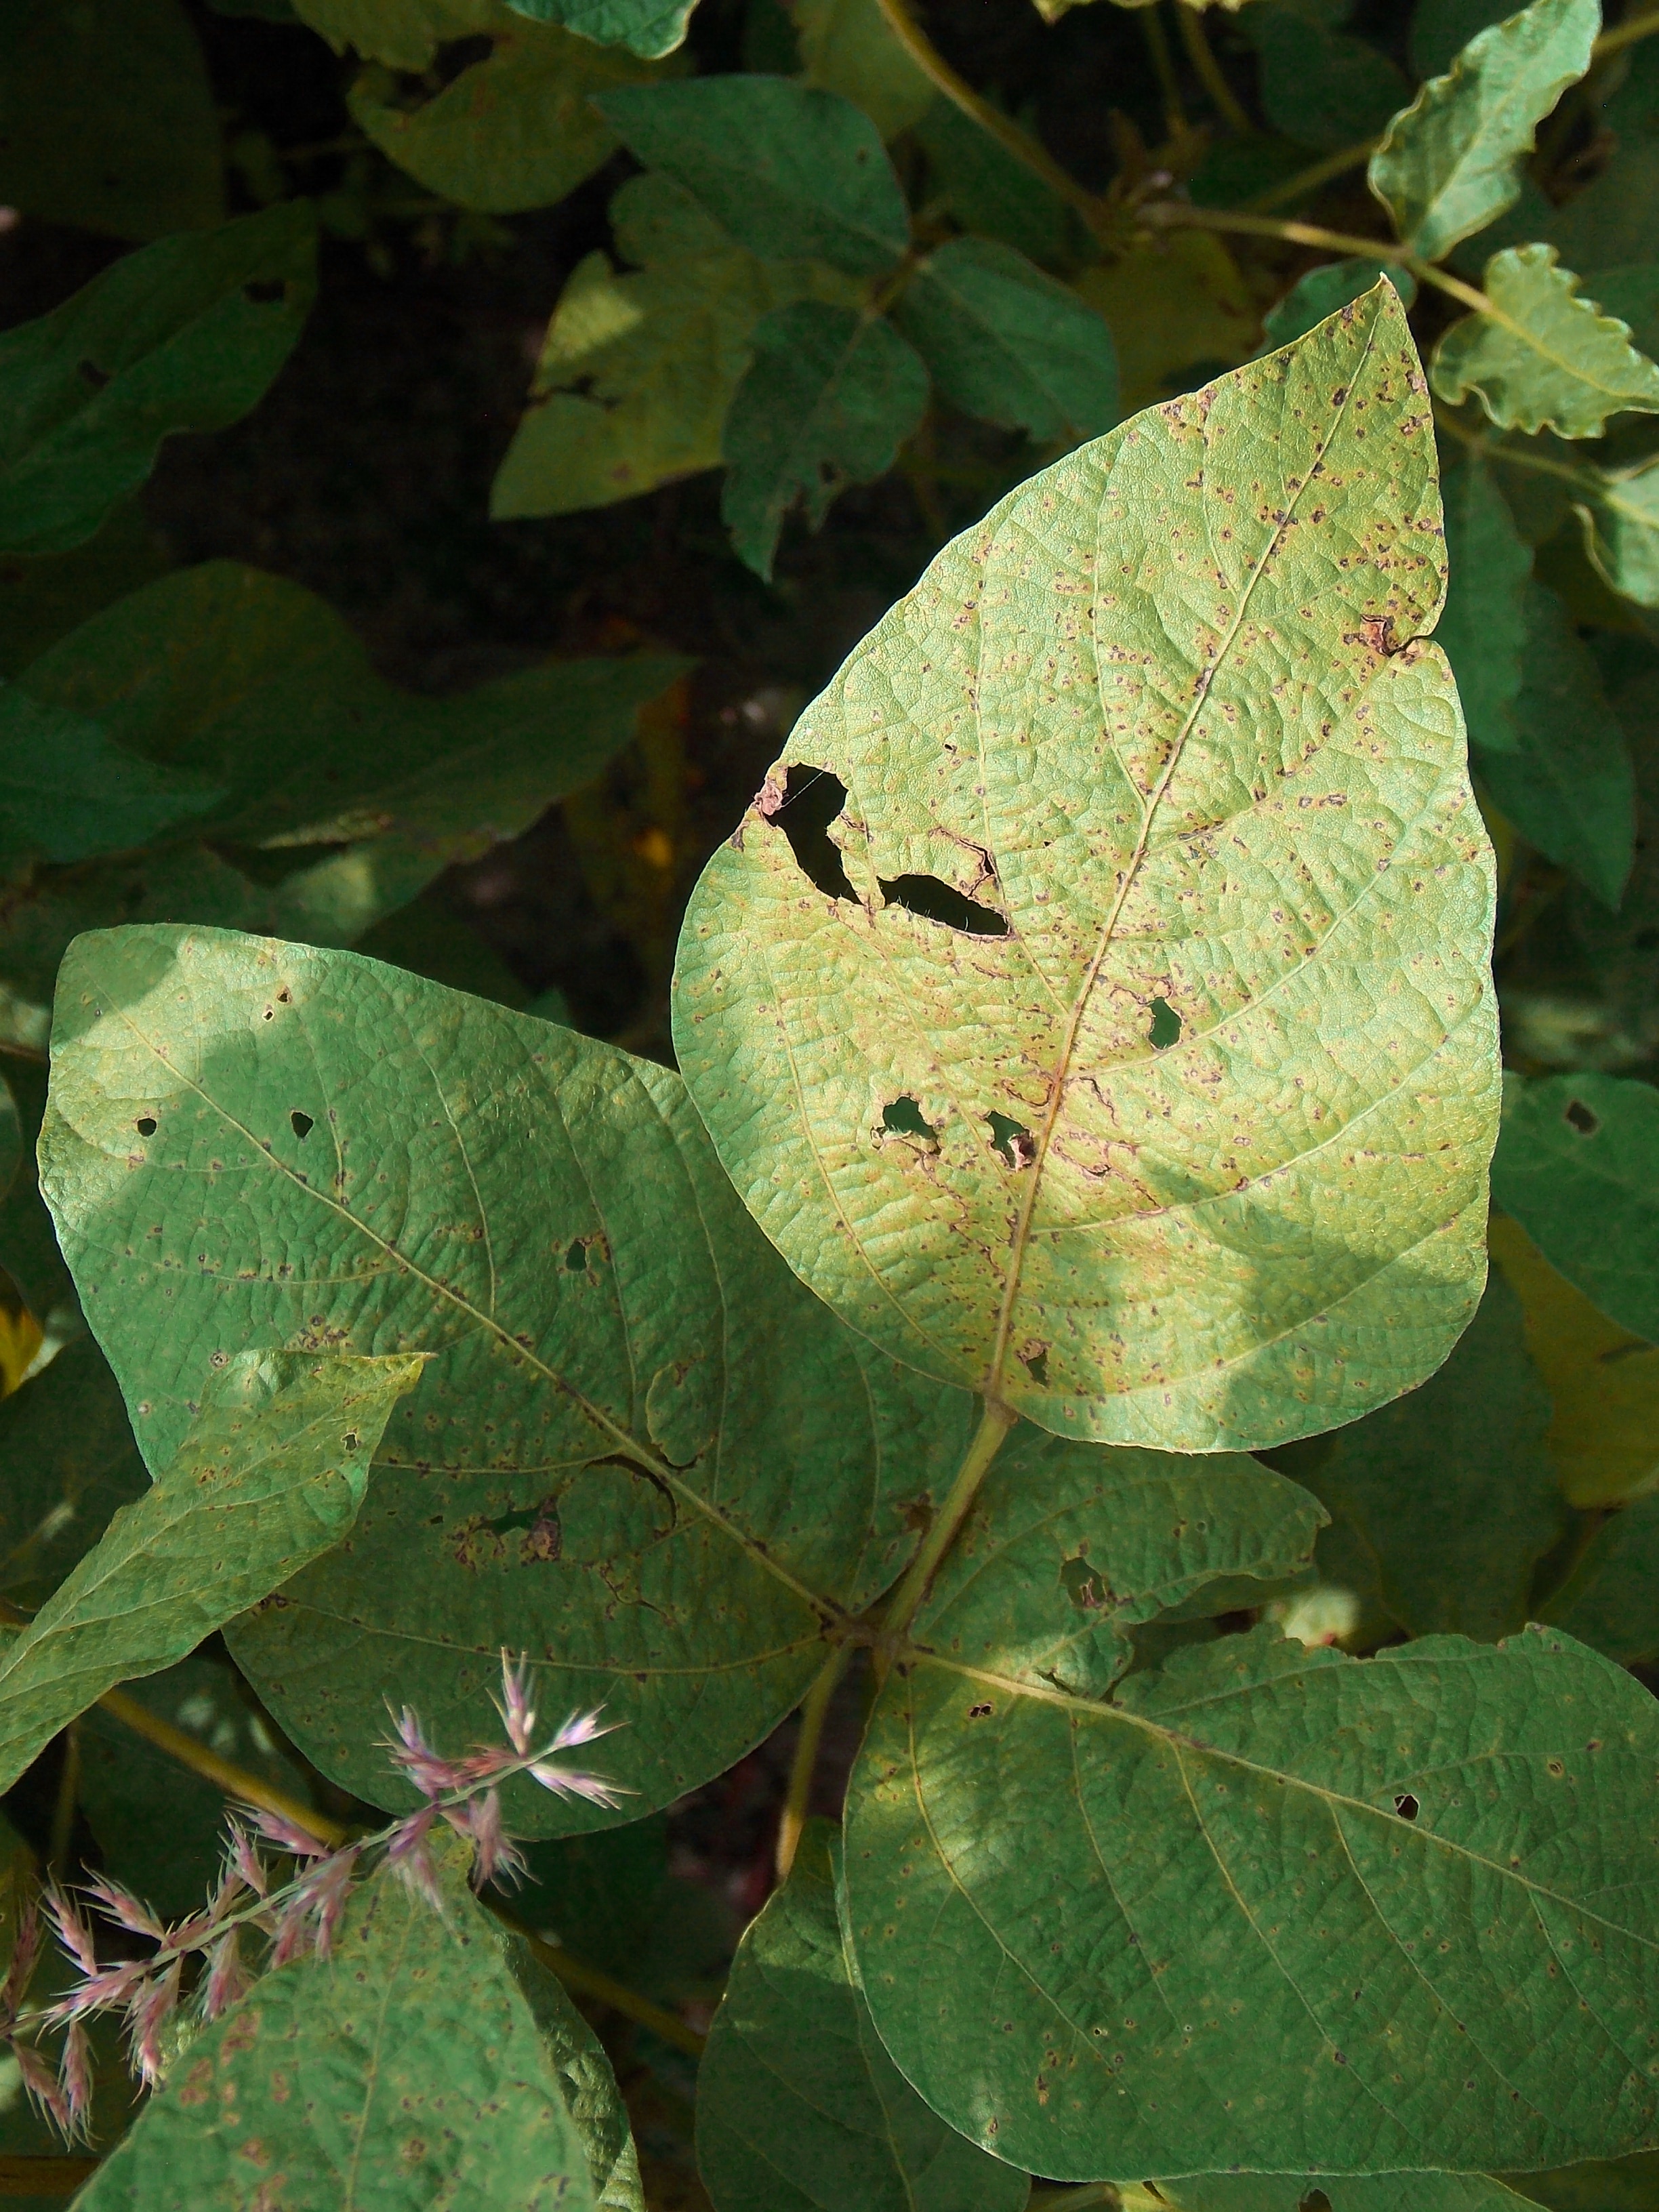
Label: Disease